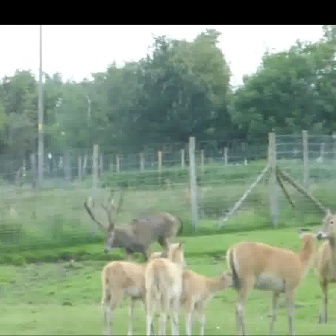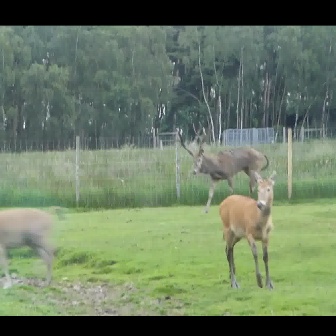
  Please identify the target specified by the bounding box [83,194,182,293] in the first image and locate it in the second image. Return the coordinates in [x_min,y_min,x_max,y_max] format.
Answer: [177,121,268,213]